Jensen 541R

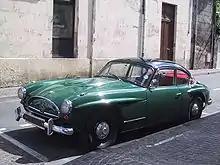
Jensen 541R

When the Jensen 541R was tested by "Autocar" magazine in January 1958 it achieved their highest maximum speed for a four-seater car at . It was conducted in below-freezing conditions with a "stiff diagonal breeze". 0–60 mph was recorded at 10.6 seconds with fuel consumption at overall with the normal range given as –.